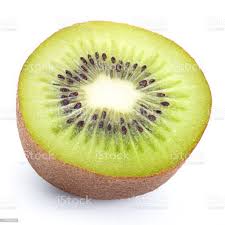
Label: Kiwi